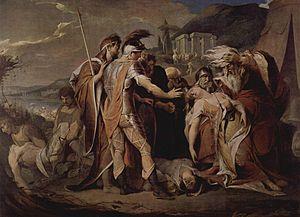
Le Roi Lear est une tragédie en cinq actes en vers et en prose, qu'on suppose avoir été écrite entre 1603 et 1606 par William Shakespeare et jouée le 26 décembre 1606 au Palais de Whitehall de Londres en présence du roi Jacques Iᵉʳ d'Angleterre.